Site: brandenburg
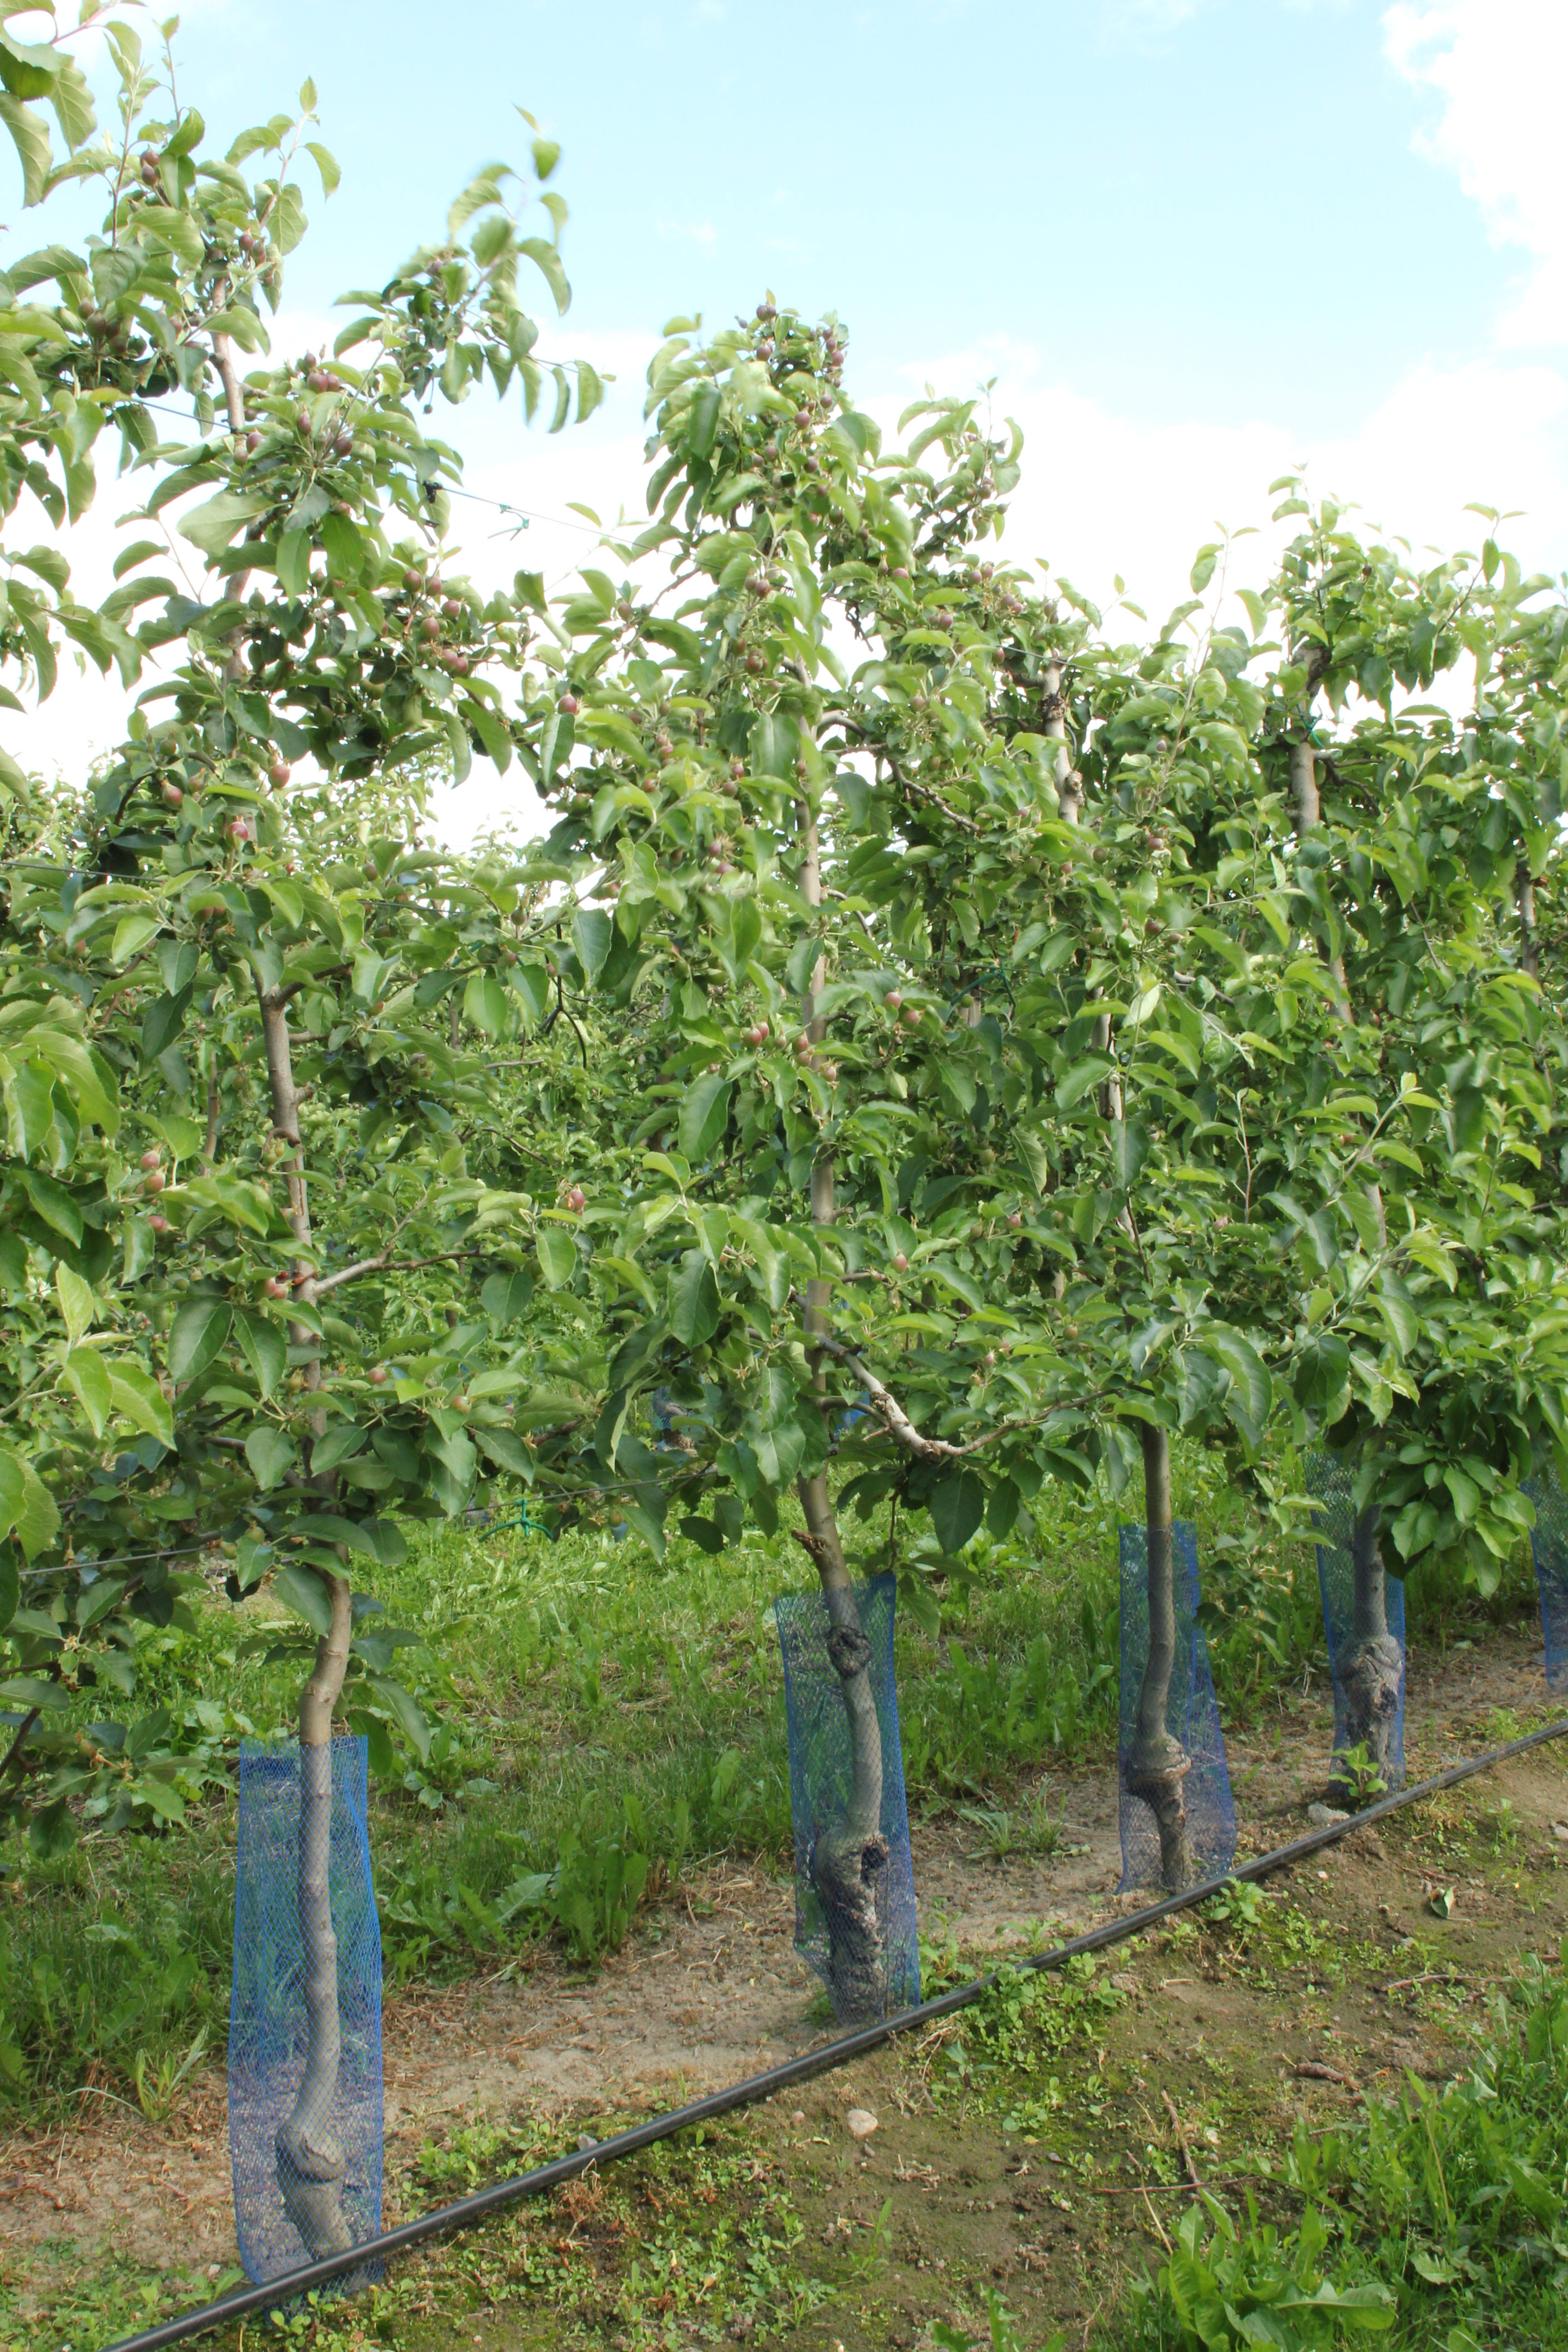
Growth stage (BBCH 72): Development of fruit